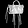
Label: Bag